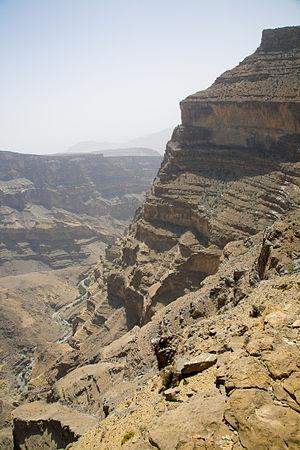
Le djebel Shams, en arabe جبل شمس, est le point culminant du sultanat d'Oman avec 3 009 mètres d'altitude. Il appartient aux monts Hajar.